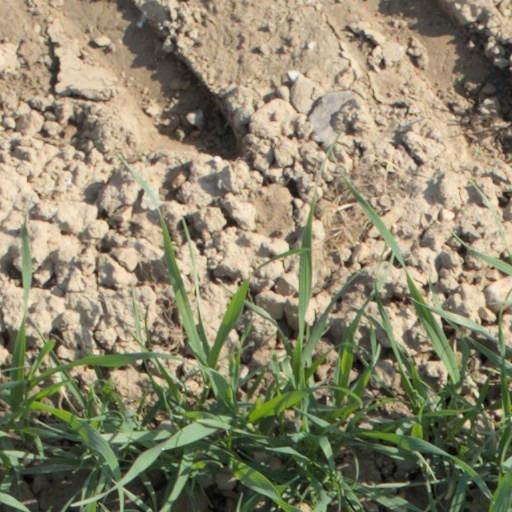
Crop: wheat